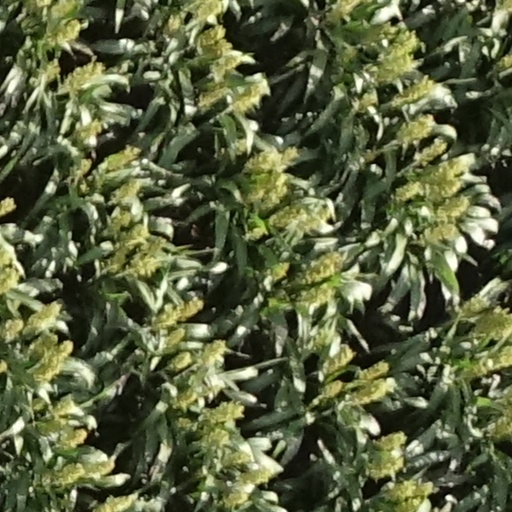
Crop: sorghum